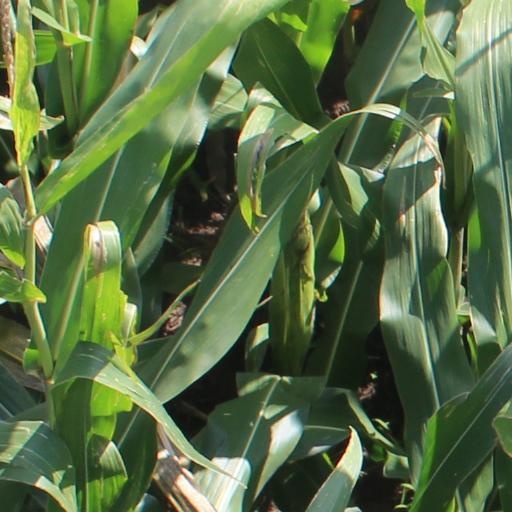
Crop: maize; corn